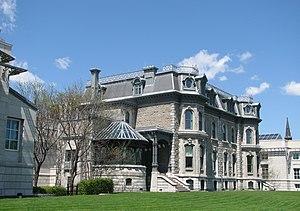
Bâtiment du Centre canadien d'architecture
Cet article recense les lieux patrimoniaux de Montréal inscrit au répertoire des lieux patrimoniaux du Canada, qu'ils soient de niveau provincial, fédéral ou municipal.
Voici la liste des lieux historiques nationaux du Canada situé dans l'agglomération de Montréal. En mars 2011, on compte 57 lieux historiques nationaux à Montréal, dont cinq sont administrés par Parcs Canada.